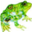
Label: frog